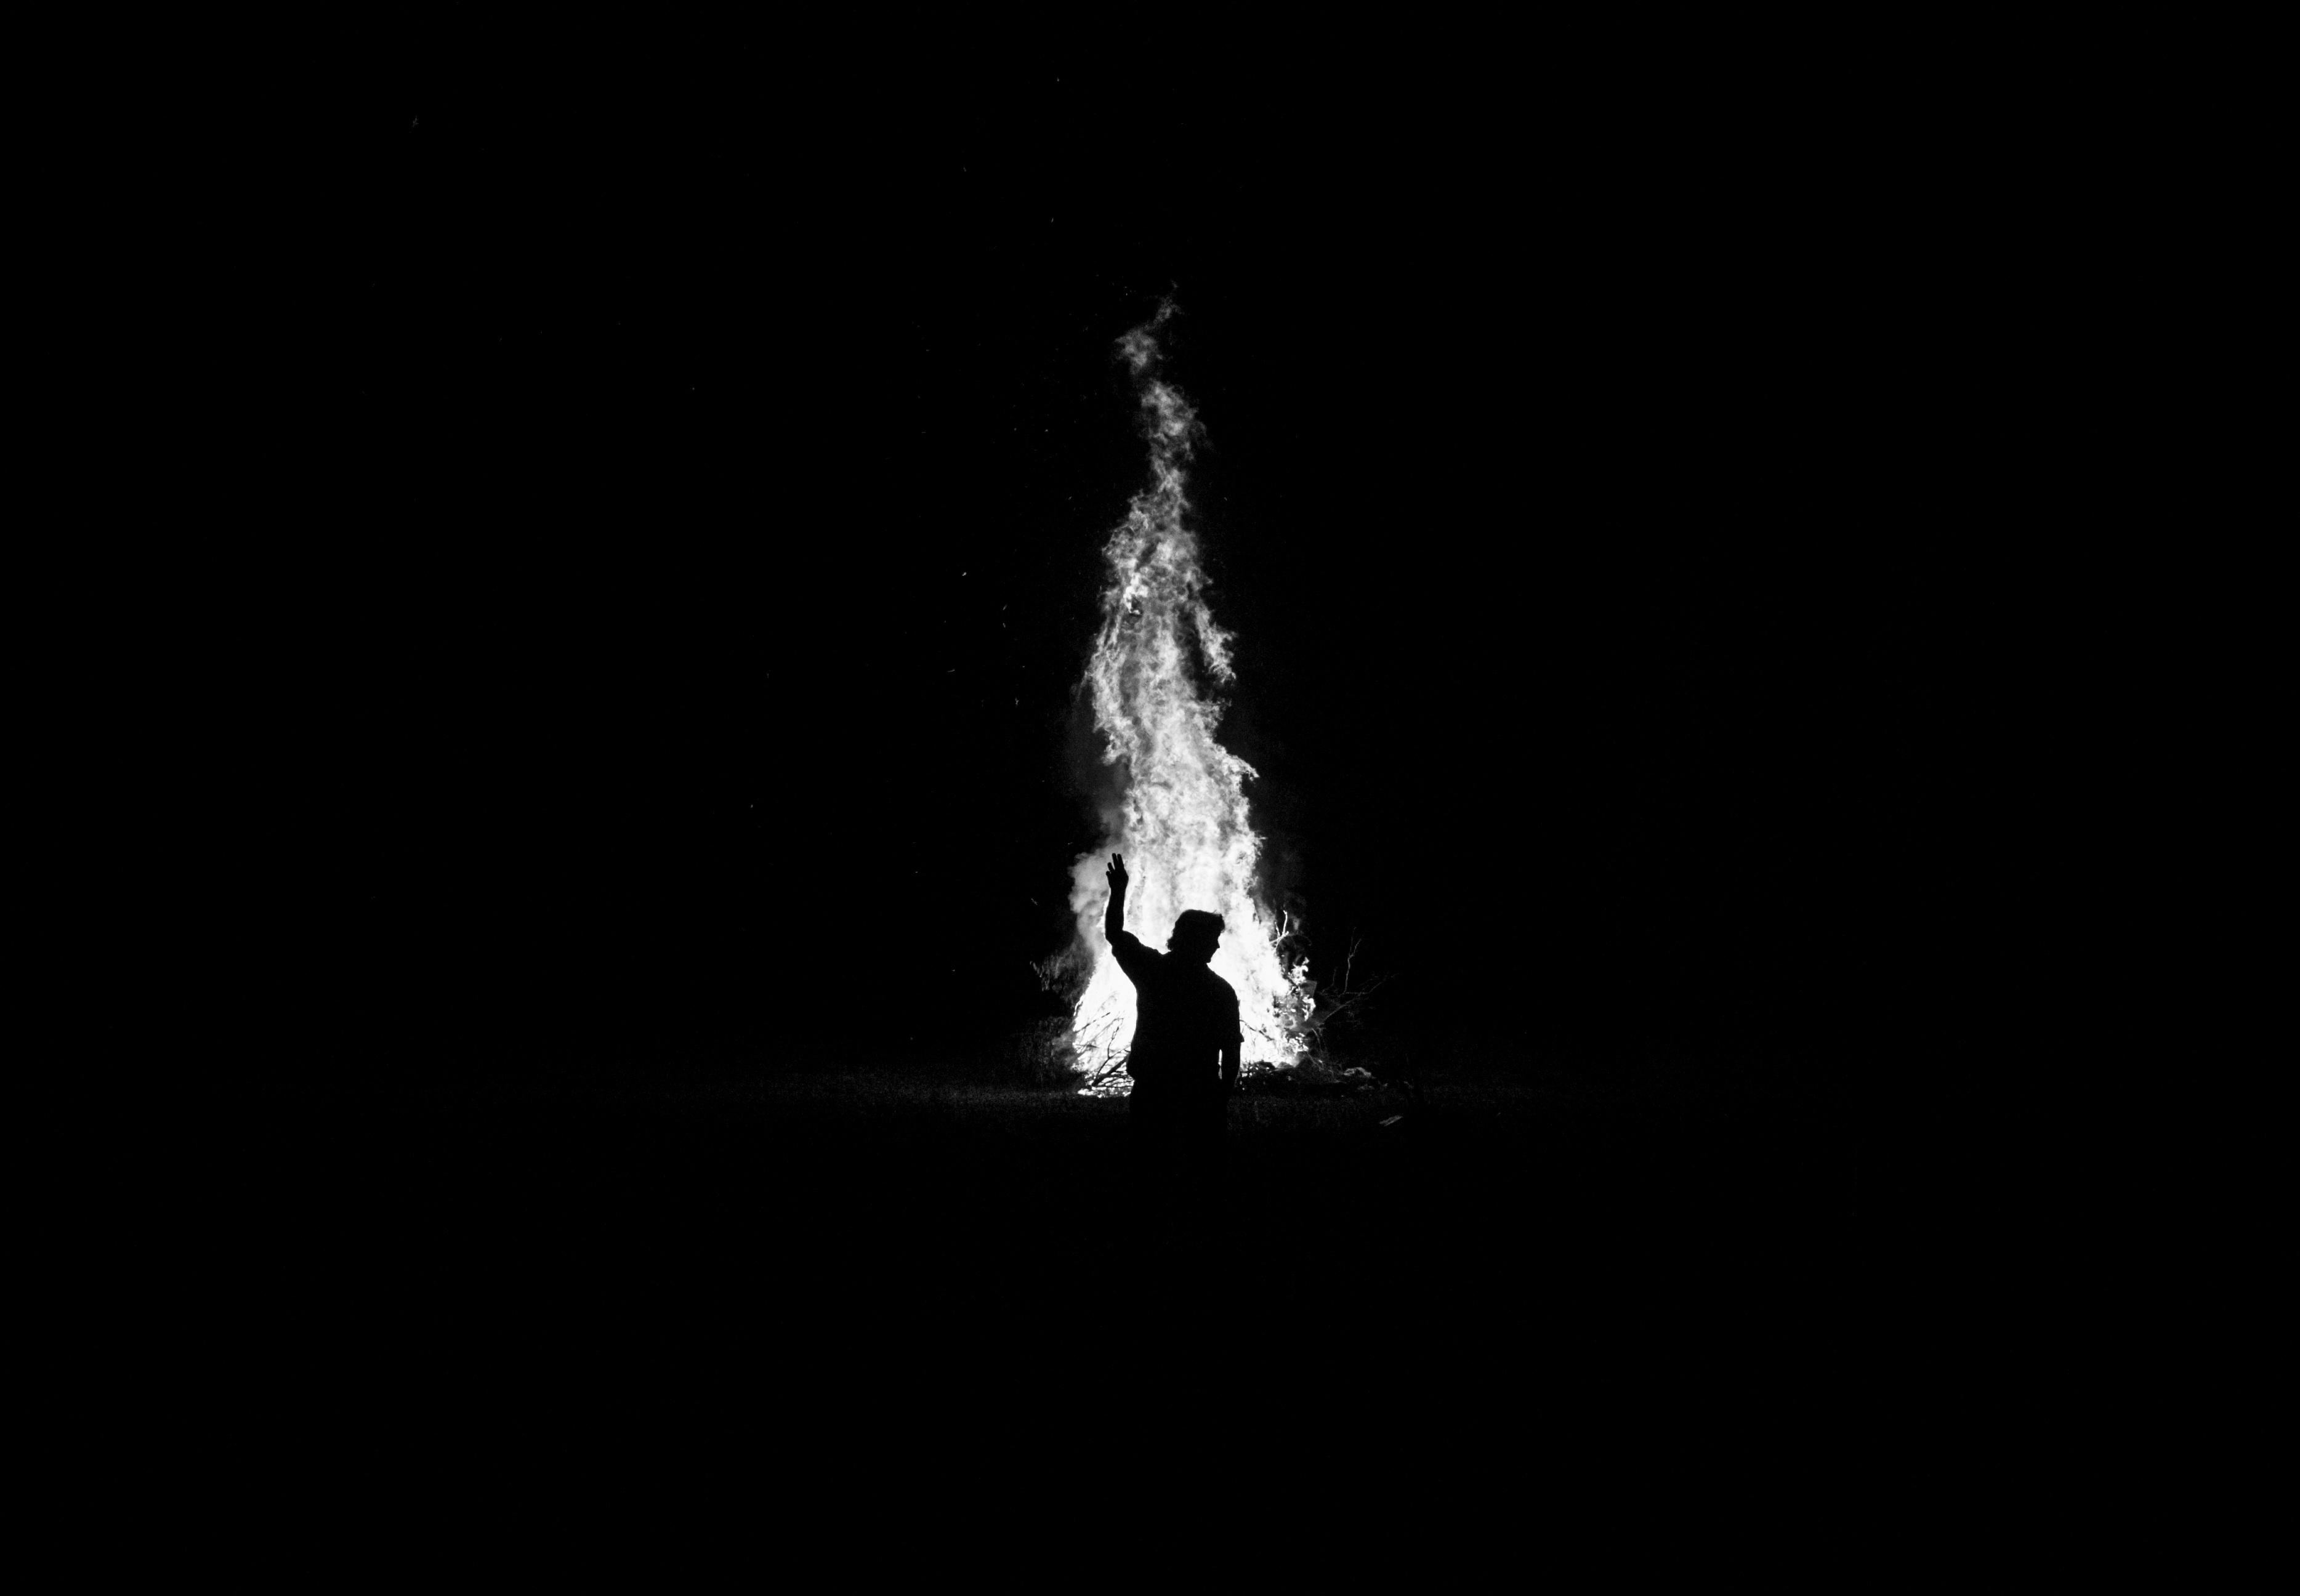
wing, light, black and white, night, flame, fire, darkness, black, monochrome, monochrome photography